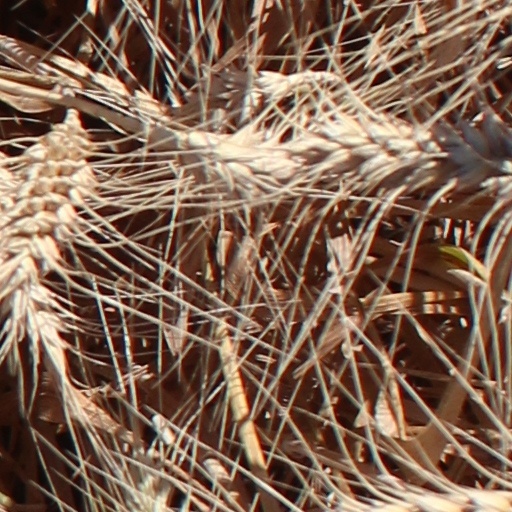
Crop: wheat